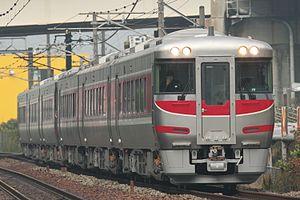
La ligne JR Kobe est une ligne de train japonaise exploitée par la West Japan Railway Company. Cette ligne reliant Osaka à Himeji constitue avec les lignes JR Kyoto et Biwako le service continu du réseau métropolitain de la zone de Kyoto, Osaka et Kobe. La Ligne JR Kobe est le surnom donné depuis 1988 à la section de la ligne Tōkaidō entre la gare d'Osaka et la gare de Kobe, ainsi qu'à la section de la ligne Sanyō entre la gare de Kobe et la gare de Himeji. Comme la société de transport Hankyu Corporation possède également une ligne de chemin de fer nommé ligne Kobe, afin d'éviter toute confusion, il a été rajouté à la ligne Kobe de la JR West, le terme devant le nom Kobe.
La ligne Bantan est une ligne de train japonaise exploitée par la West Japan Railway Company reliant Himeji à Asago dans la préfecture de Hyōgo. Cette ligne sert de connexion entre les lignes Sanyô et Sanin. Le nom de la ligne provient de la fusion des mots des deux anciennes provinces japonaises que la ligne traverse, à savoir la province de Harima qui était aussi appelé 播州 et celle de Tajima appelé 但州 qui est devenu le mot-valise de la ligne 播但
La ligne principale Tōkaidō est une ligne ferroviaire importante des Japan Railways, au Japon. Elle relie Tokyo à Kobe sur une distance de 590 km. La ligne doit son nom au Tōkaidō, l'axe de circulation historique entre Tokyo, Kyoto, Osaka et Kobe.